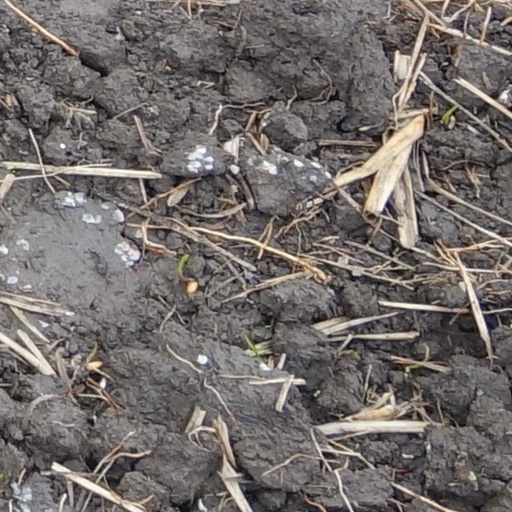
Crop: wheat